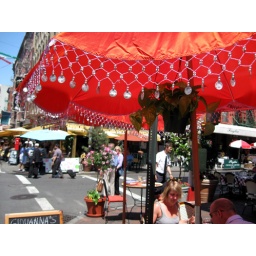
This colorful umbrella offered shade for a table in Little Italy.